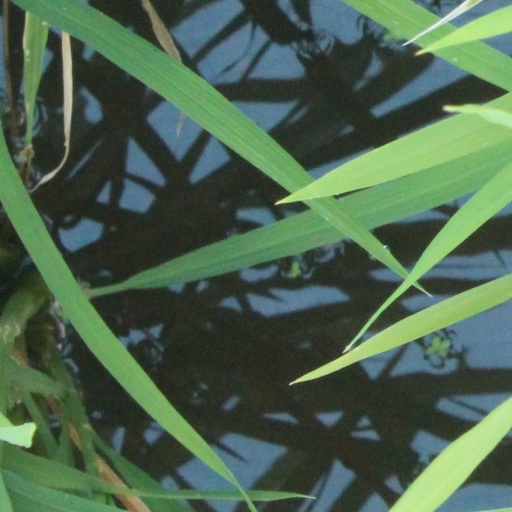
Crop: rice